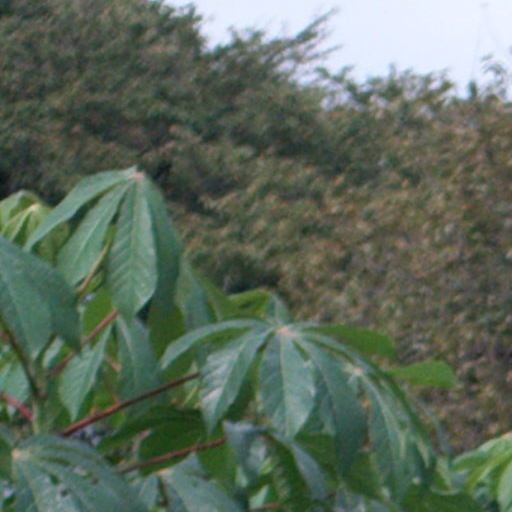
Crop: cassava